2019 Women's South American Volleyball Club Championship

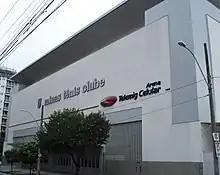
Arena Minas

All the matches were played at the Arena Minas in Belo Horizonte, Brazil.